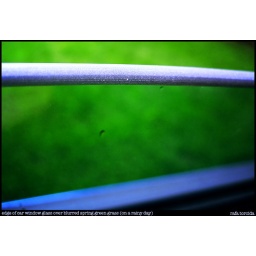
edge of car window glass over blurred spring green grass (on a rainy day)